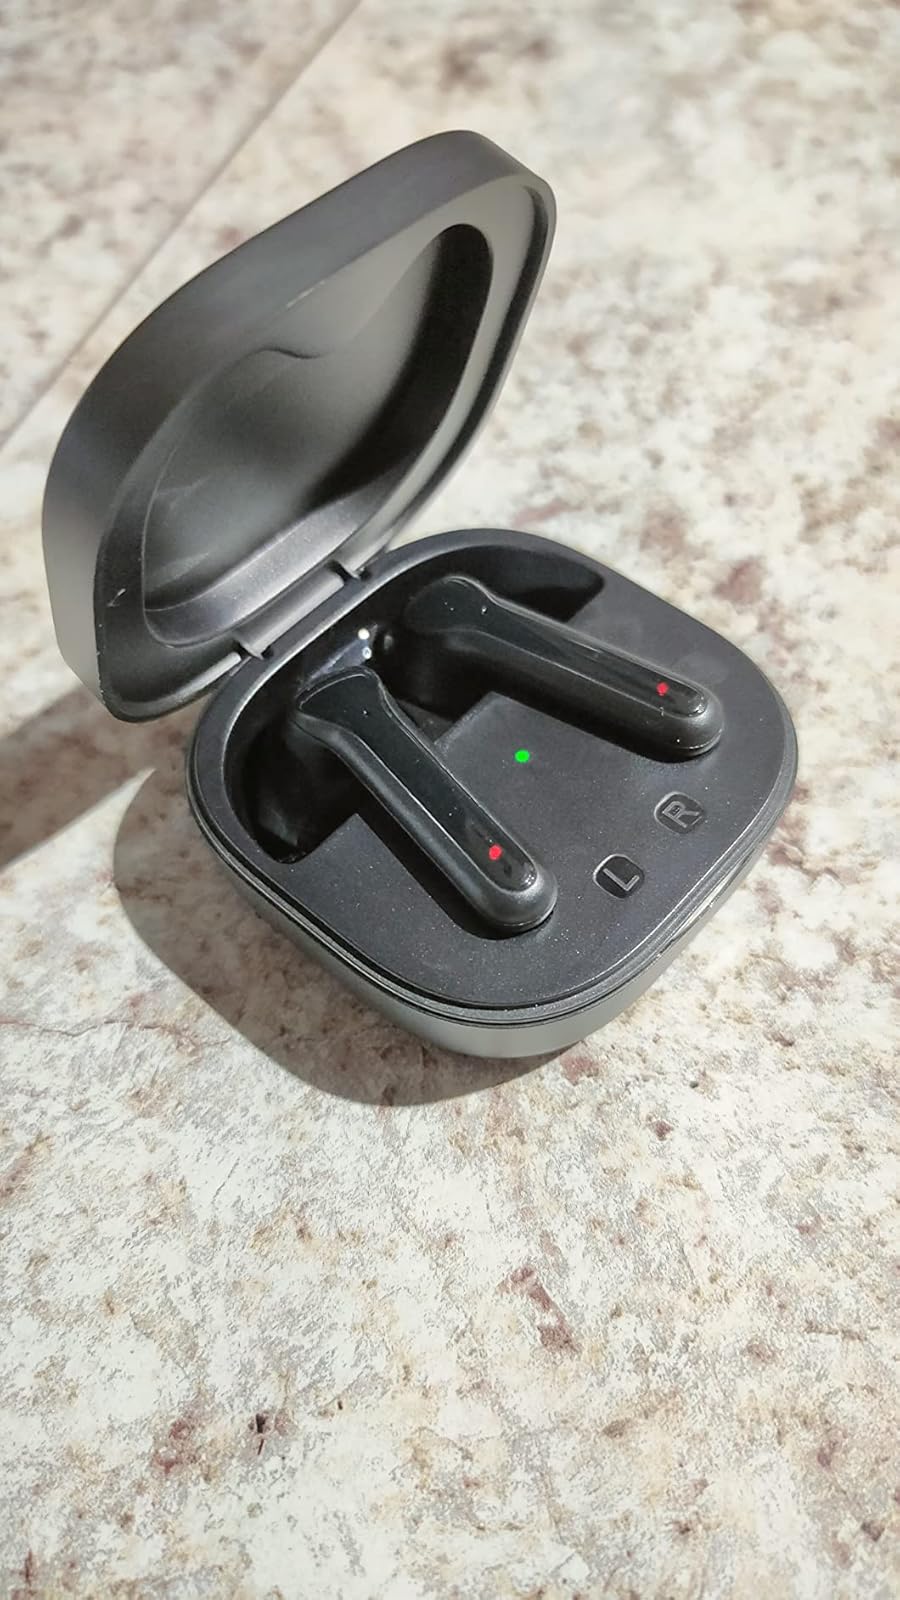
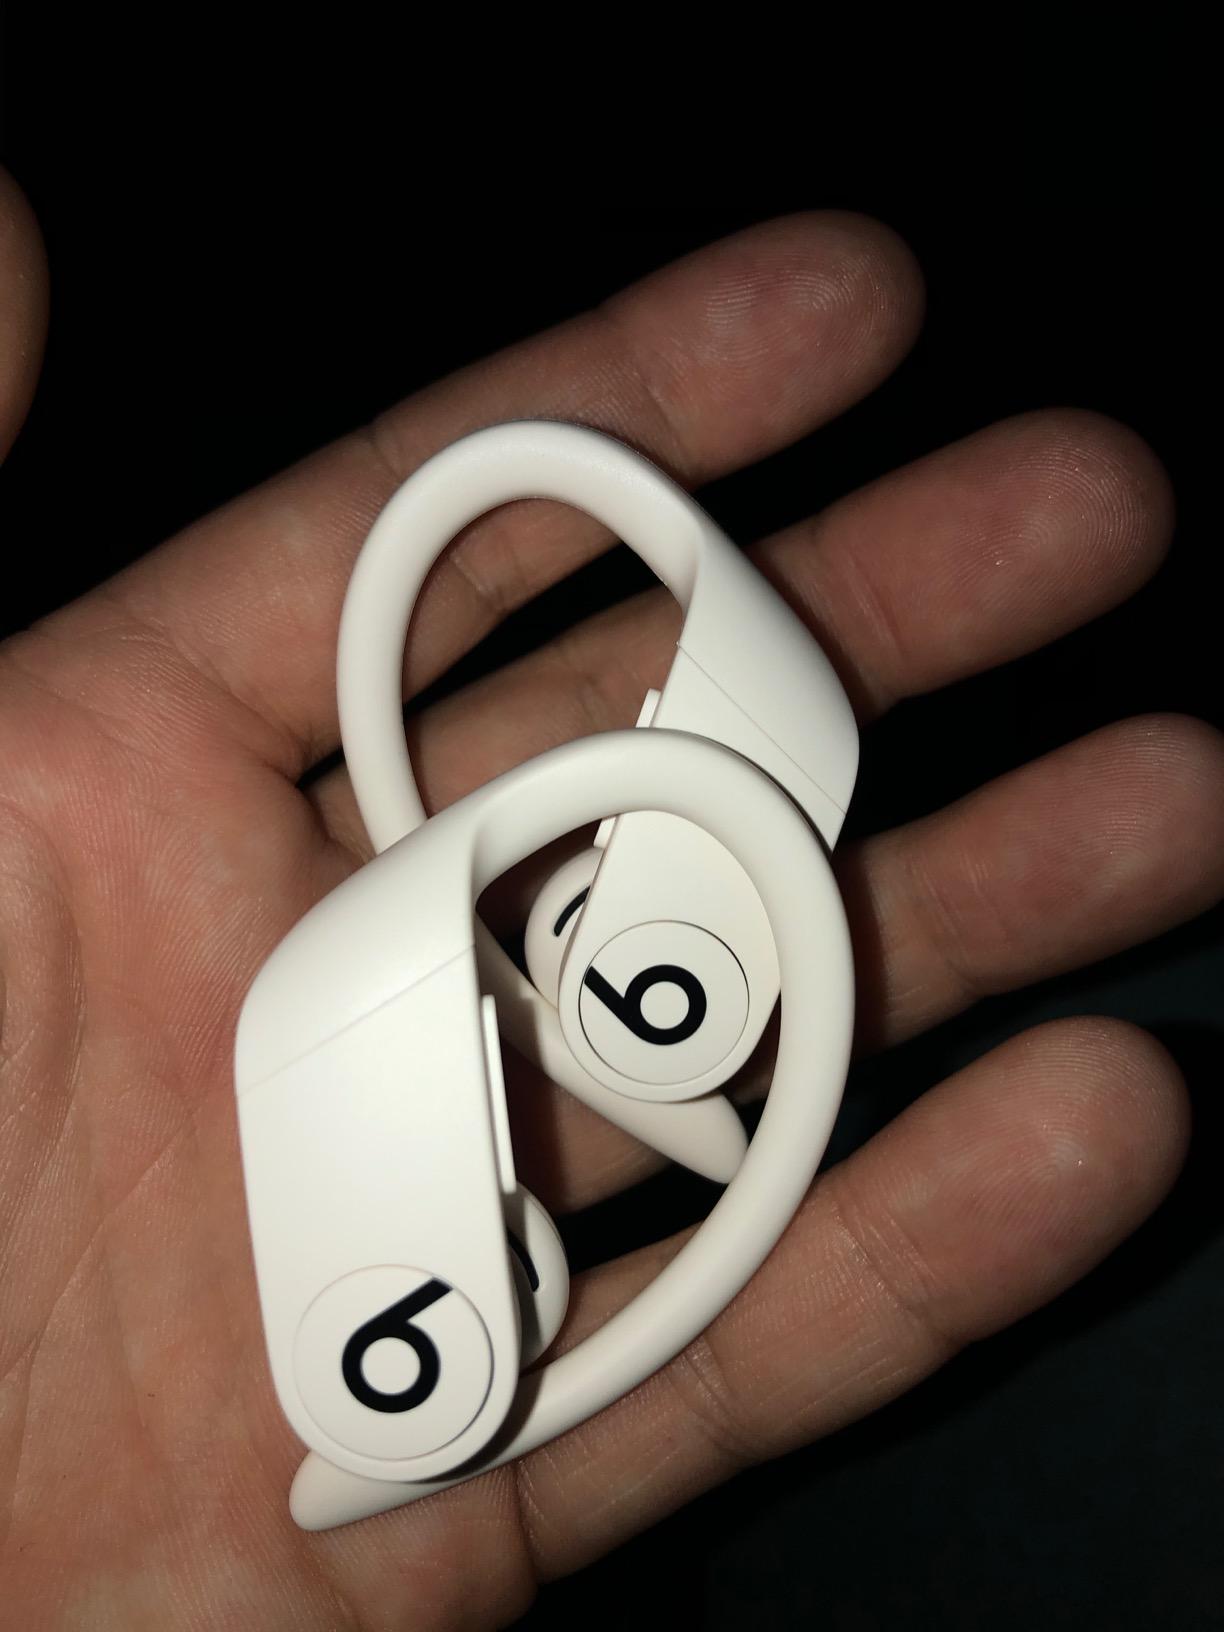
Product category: earbuds
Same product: no